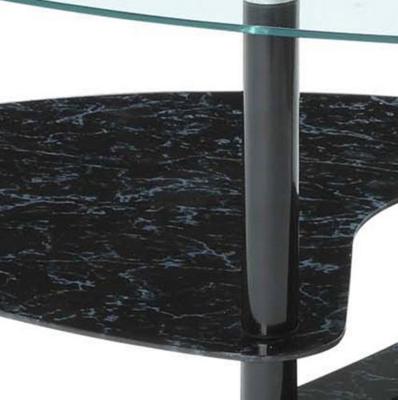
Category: table